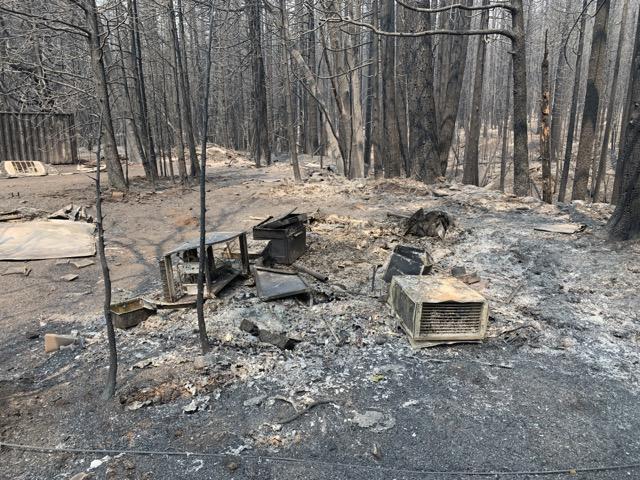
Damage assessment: destroyed